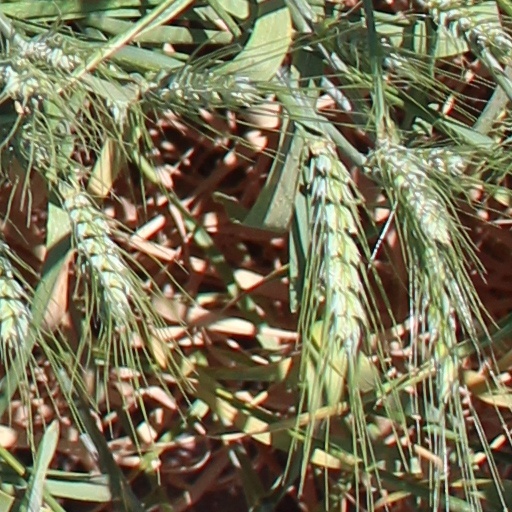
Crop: wheat